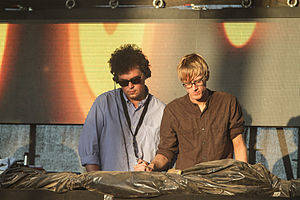
Simian Mobile Disco
Simian Mobile Disco, 2013
Simian Mobile Disco er en engelsk DJ/producer-duo.